World Food Programme

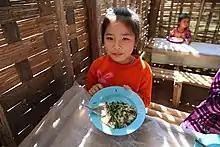
A child eats a WFP school meal in Lao. Photo: WFP/Vilakhone Sipaseuth

WFP provided cash to vulnerable groups ahead of torrential rains in Bangladesh in July 2019. Its response to Hurricane Dorian in the Bahamas in September 2019 was assisted by a regional office in Barbados, which had been set up the previous year to enable better disaster preparedness and response. In advance of Dorian, WFP deployed technical experts in food security, logistics and emergency telecommunication to support a rapid needs assessment. Assessment teams also conducted an initial aerial reconnaissance mission with the aim to put teams on the ground as soon as possible.